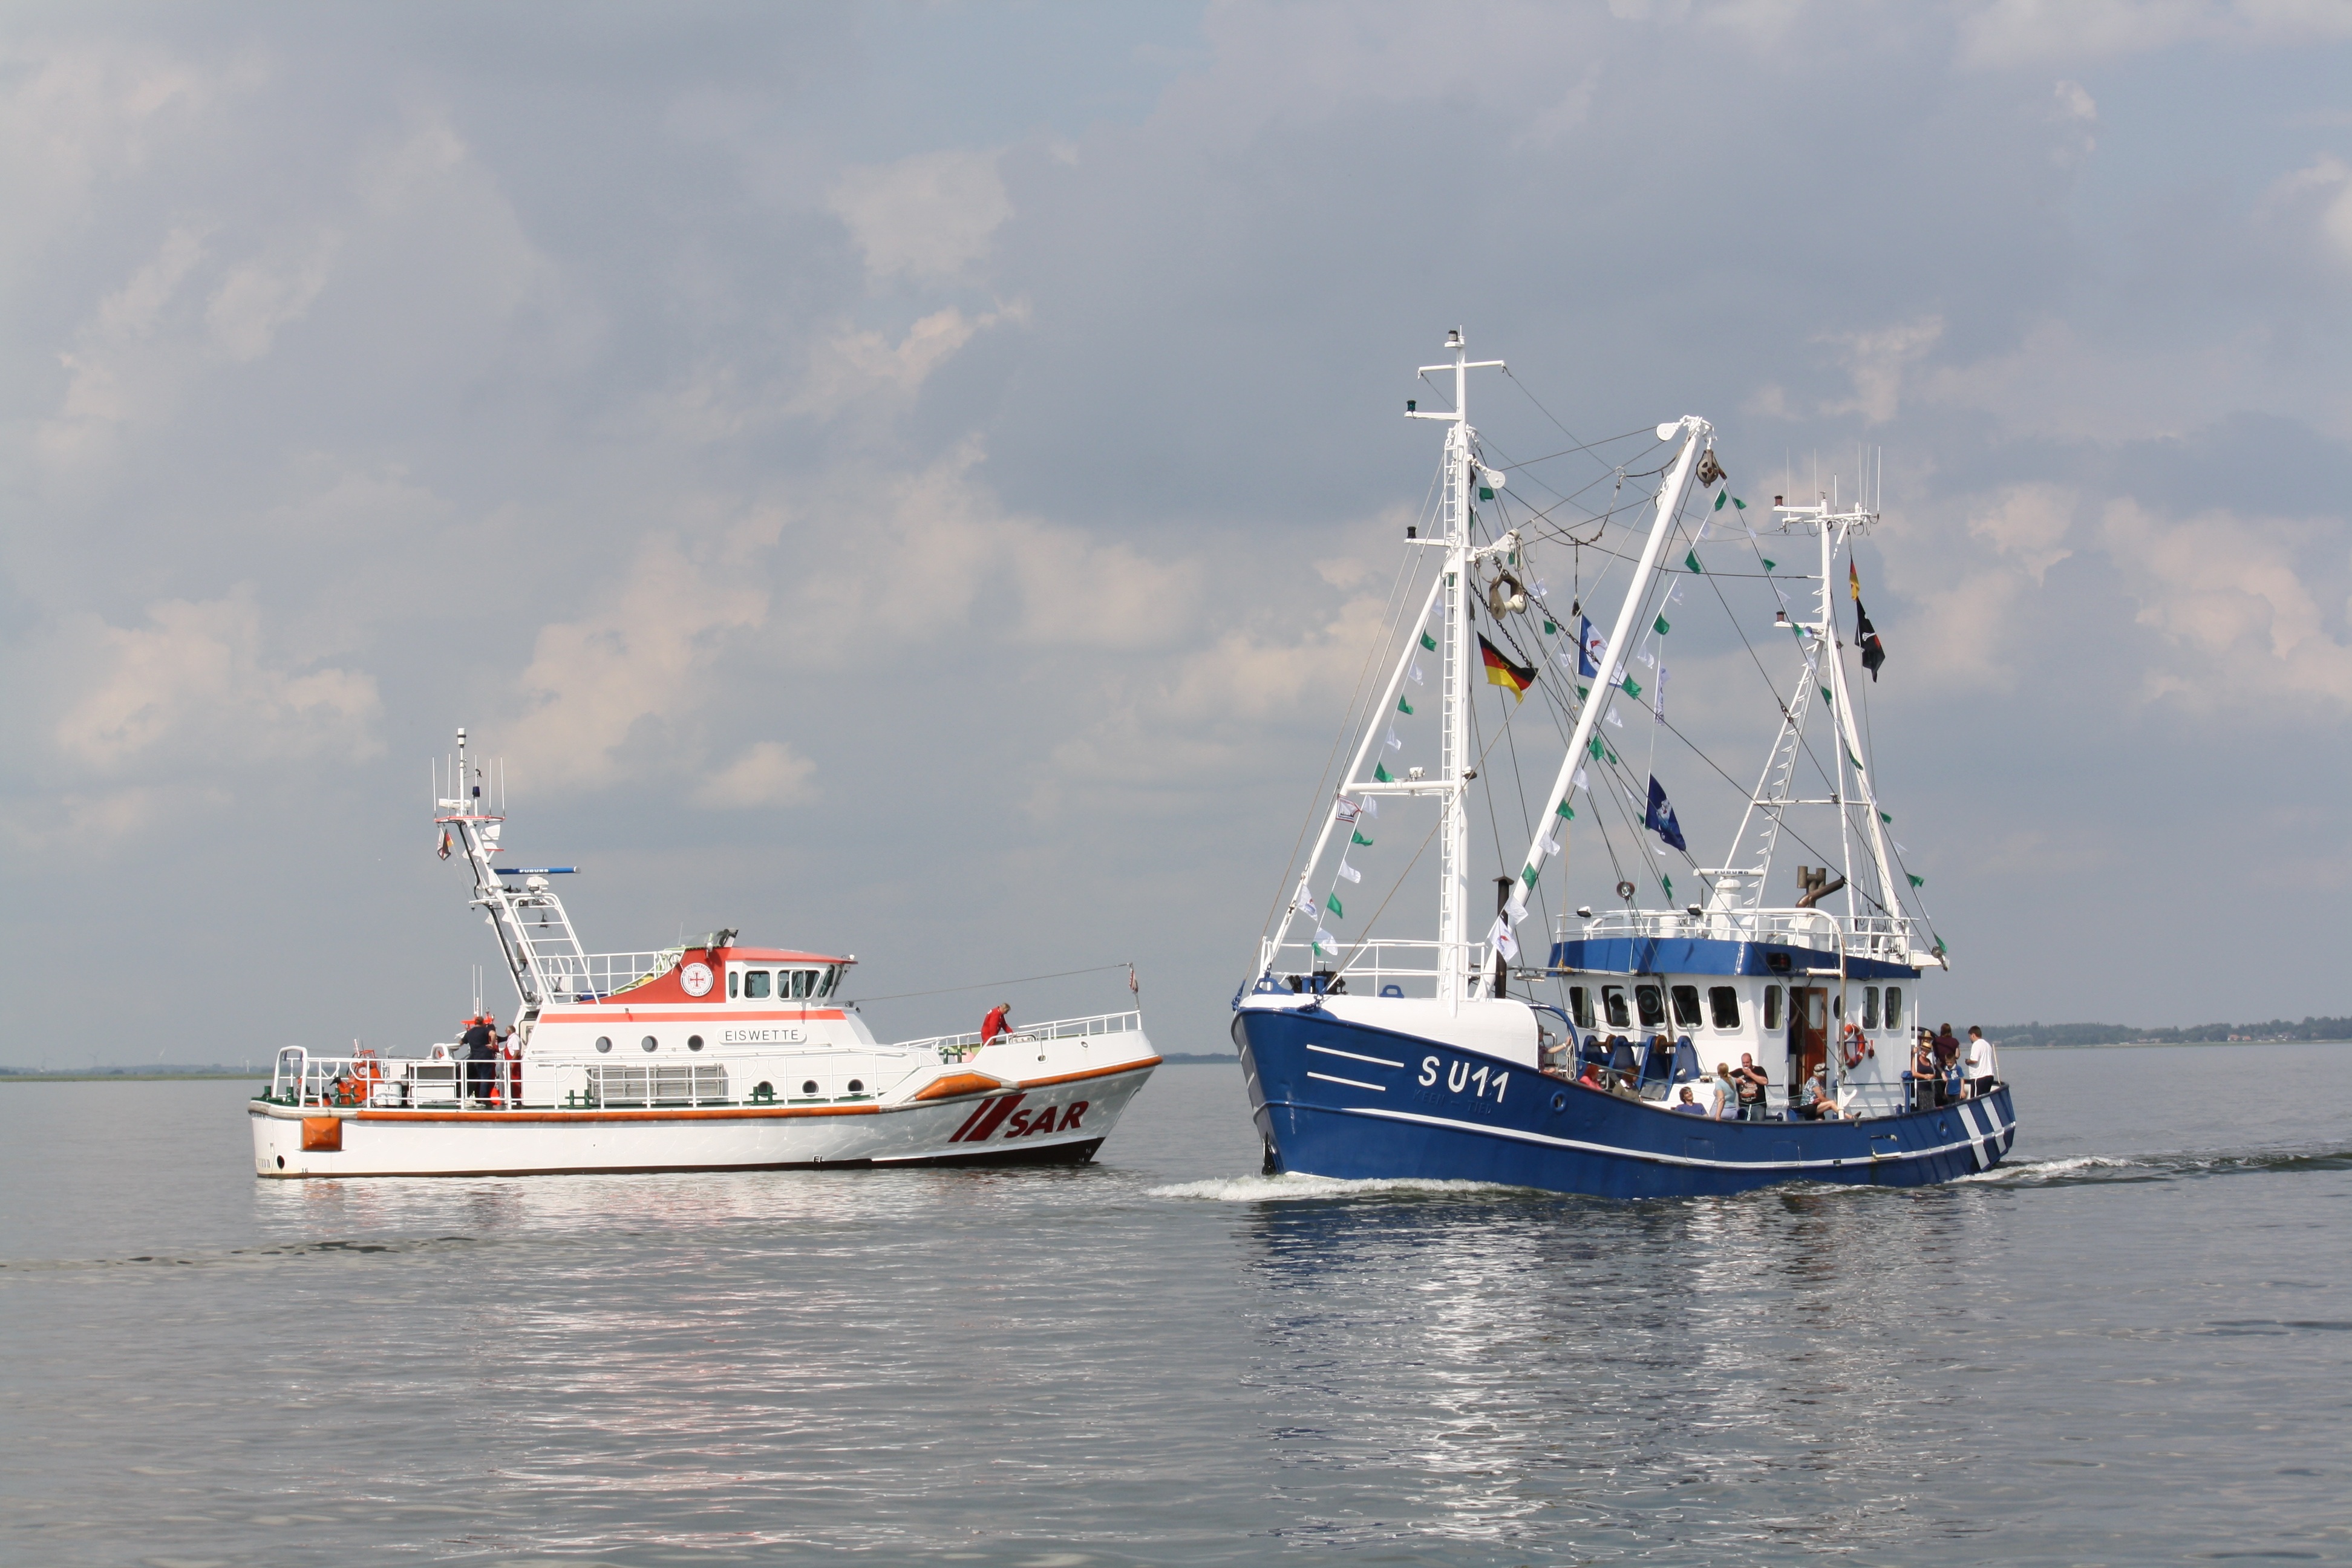
sea, sky, boat, ship, vehicle, harbor, shrimp, ferry, boats, ships, maritime, tugboat, watercraft, north sea, sar, fishing vessel, nordfriesland, passenger ship, freight transport, rescue ship, husum, korso, boat parade, harbour festival, fishing trawler